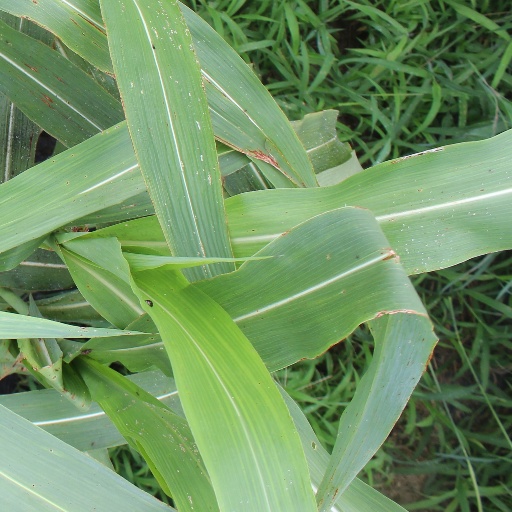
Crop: sorghum